Discovery and development of beta2 agonists

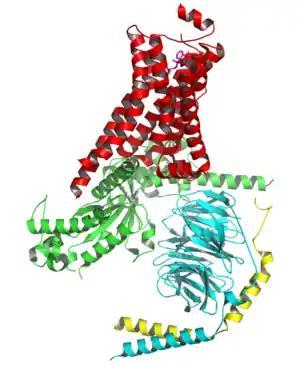
Figure 1: Crystal structure of activated β-adrenergic receptor in complex with G (PDB entry <a href="http%3A//www.rcsb.org/pdb/cgi/explore.cgi%3FpdbId%3D3SN6">3SN6

). The receptor is colored red, Gα green, Gβ cyan, and Gγ yellow. The C-terminus of Gα is located in a cavity created by an outward movement of the cytoplasmic parts of TM5 and 6. β-receptors are membrane-bound receptors coupled to G-proteins. Three types of β-receptors have been identified by molecular pharmacology. β receptors make up to 75% of all beta receptors and are predominantly located in the heart. β receptors are found in vascular and bronchial smooth muscle. β receptors, which are presumed to be involved in fatty acid metabolism, are located in the adipocytes.